Markus Lauridsen

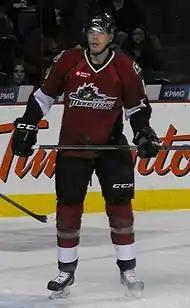
Lauridsen during his tenure with the Monsters.

Lauridsen has been an established member of the Danish junior team, competing in various World U18 Championships and World Junior Championships. In the 2010 Championship, Lauridsen was named as the Division I Best Defenseman for the tournament and repeated his performance the following 2011 Championship to lead all defenseman in points.